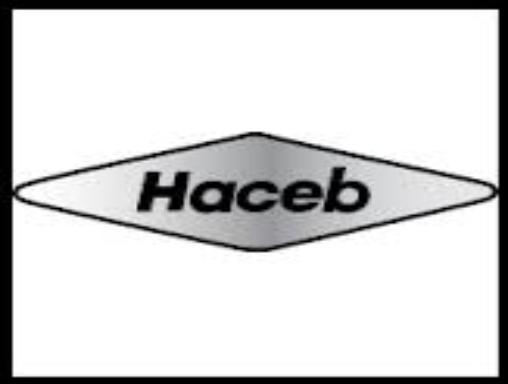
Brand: Haceb
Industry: Electronic